Marija Ćirović

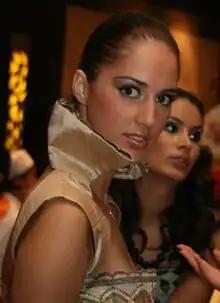
Marija during Miss World 2007

Marija Ćirović is a Montenegrin model and beauty pageant titleholder who represented Montenegro at Miss World 2007 in Sanya, China.